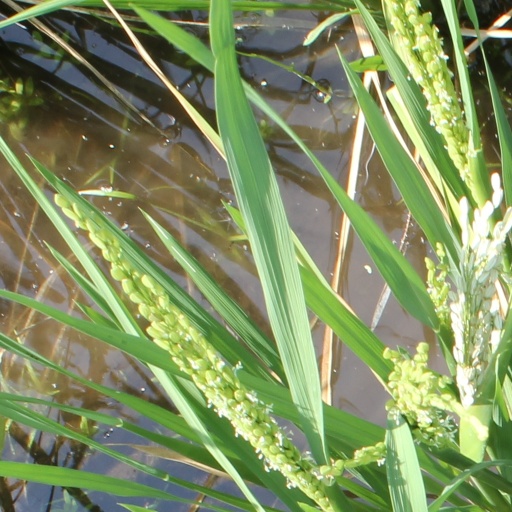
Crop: rice